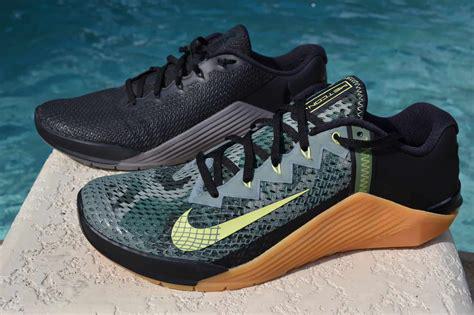
Brand: Nike
Model: Metcon 6